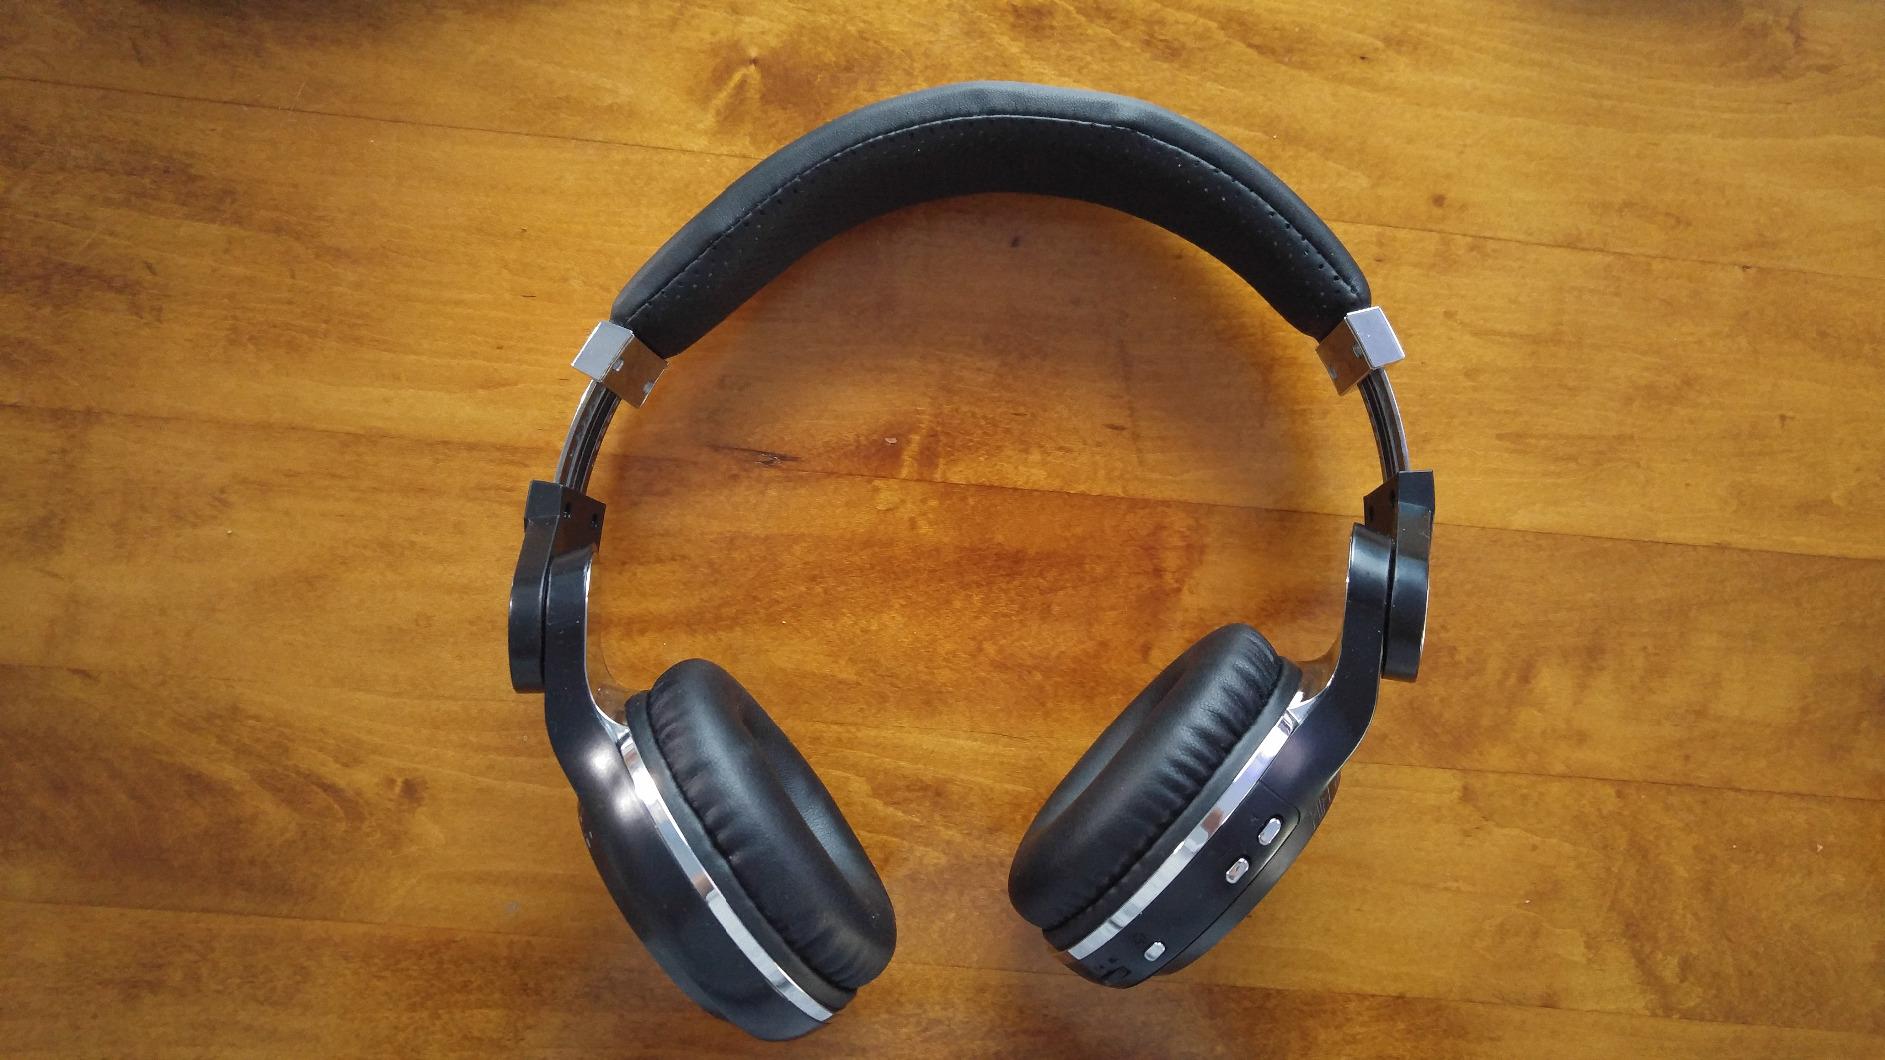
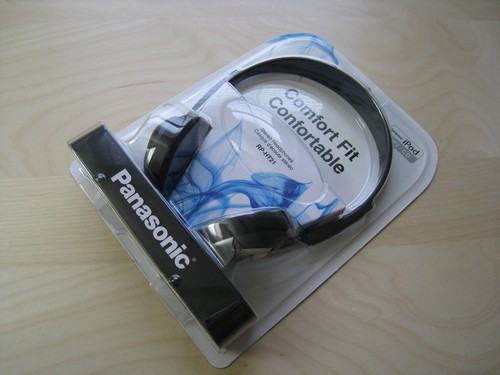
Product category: headphones
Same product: no